Compulsive behavior

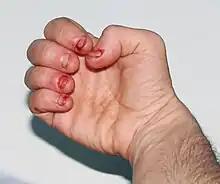
Dermatophagia – extreme nail biting / biting of skin to point of an obsessive–compulsive disorder (OCD) or other condition leading to self mutilating behaviour such as autistic spectrum disorders (as is the case in this example) or Lesch-Nyhan Syndrome.

Compulsive behavior (or compulsion) is defined as performing an action persistently and repetitively. Compulsive behaviors could be an attempt to make obsessions go away. Compulsive behaviors are a need to reduce apprehension caused by internal feelings a person wants to abstain from or control. A major cause of compulsive behavior is obsessive–compulsive disorder (OCD). "Compulsive behavior is when someone keeps doing the same action because they feel like they have to, even though they know these actions do not align with their goals." There are many different types of compulsive behaviors including shopping, hoarding, eating, gambling, trichotillomania and picking skin, itching, checking, counting, washing, sex, and more. Also, there are cultural examples of compulsive behavior.